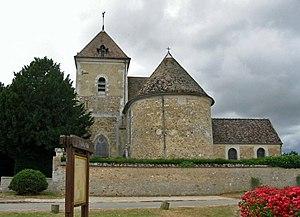
Église de Thoiry (Yvelines, France)
Thoiry est une commune française située dans le département des Yvelines, en région Île-de-France.